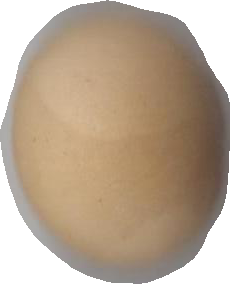
Variety: Grobogan